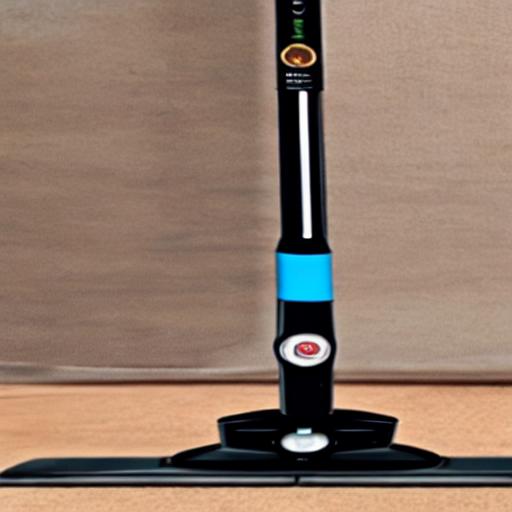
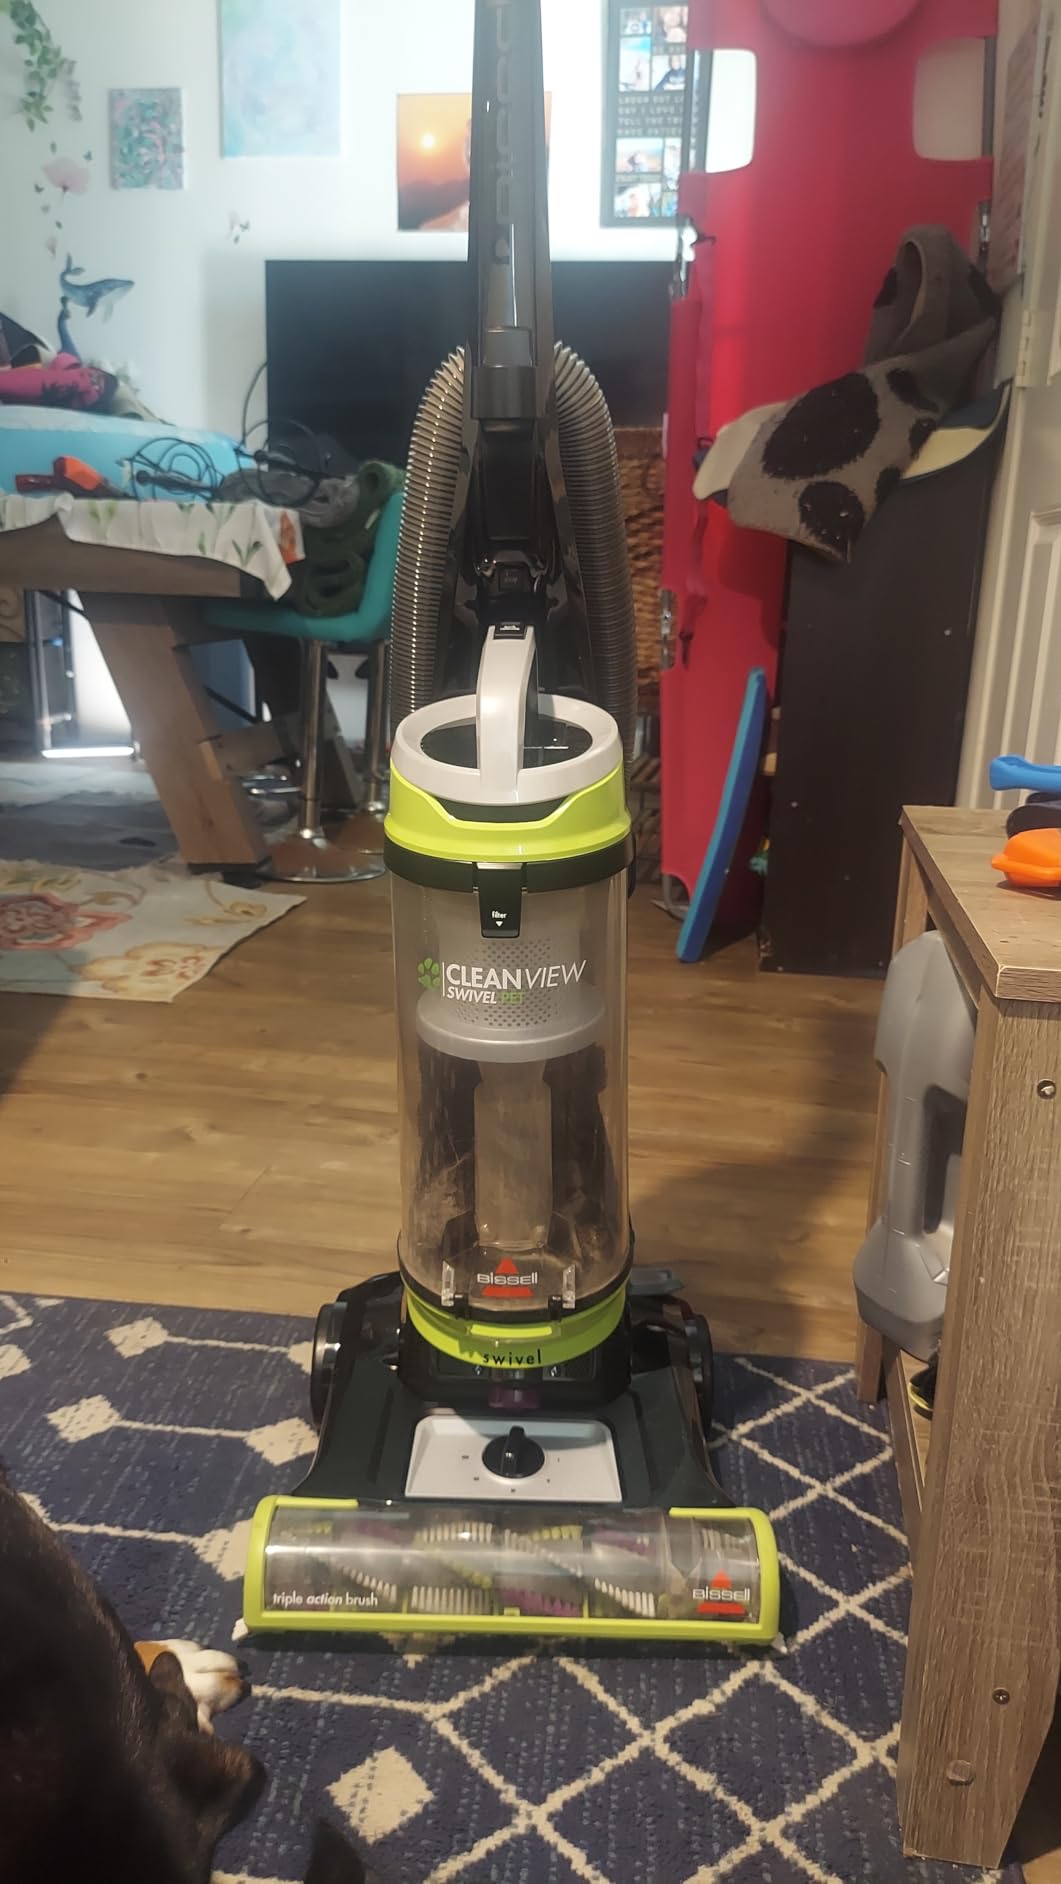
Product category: items_vacuum
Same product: no